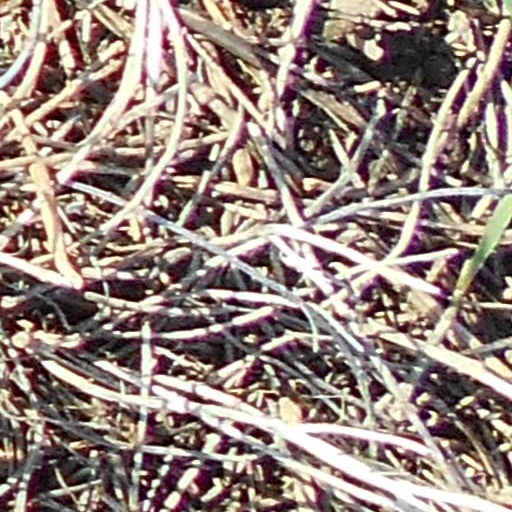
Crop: wheat